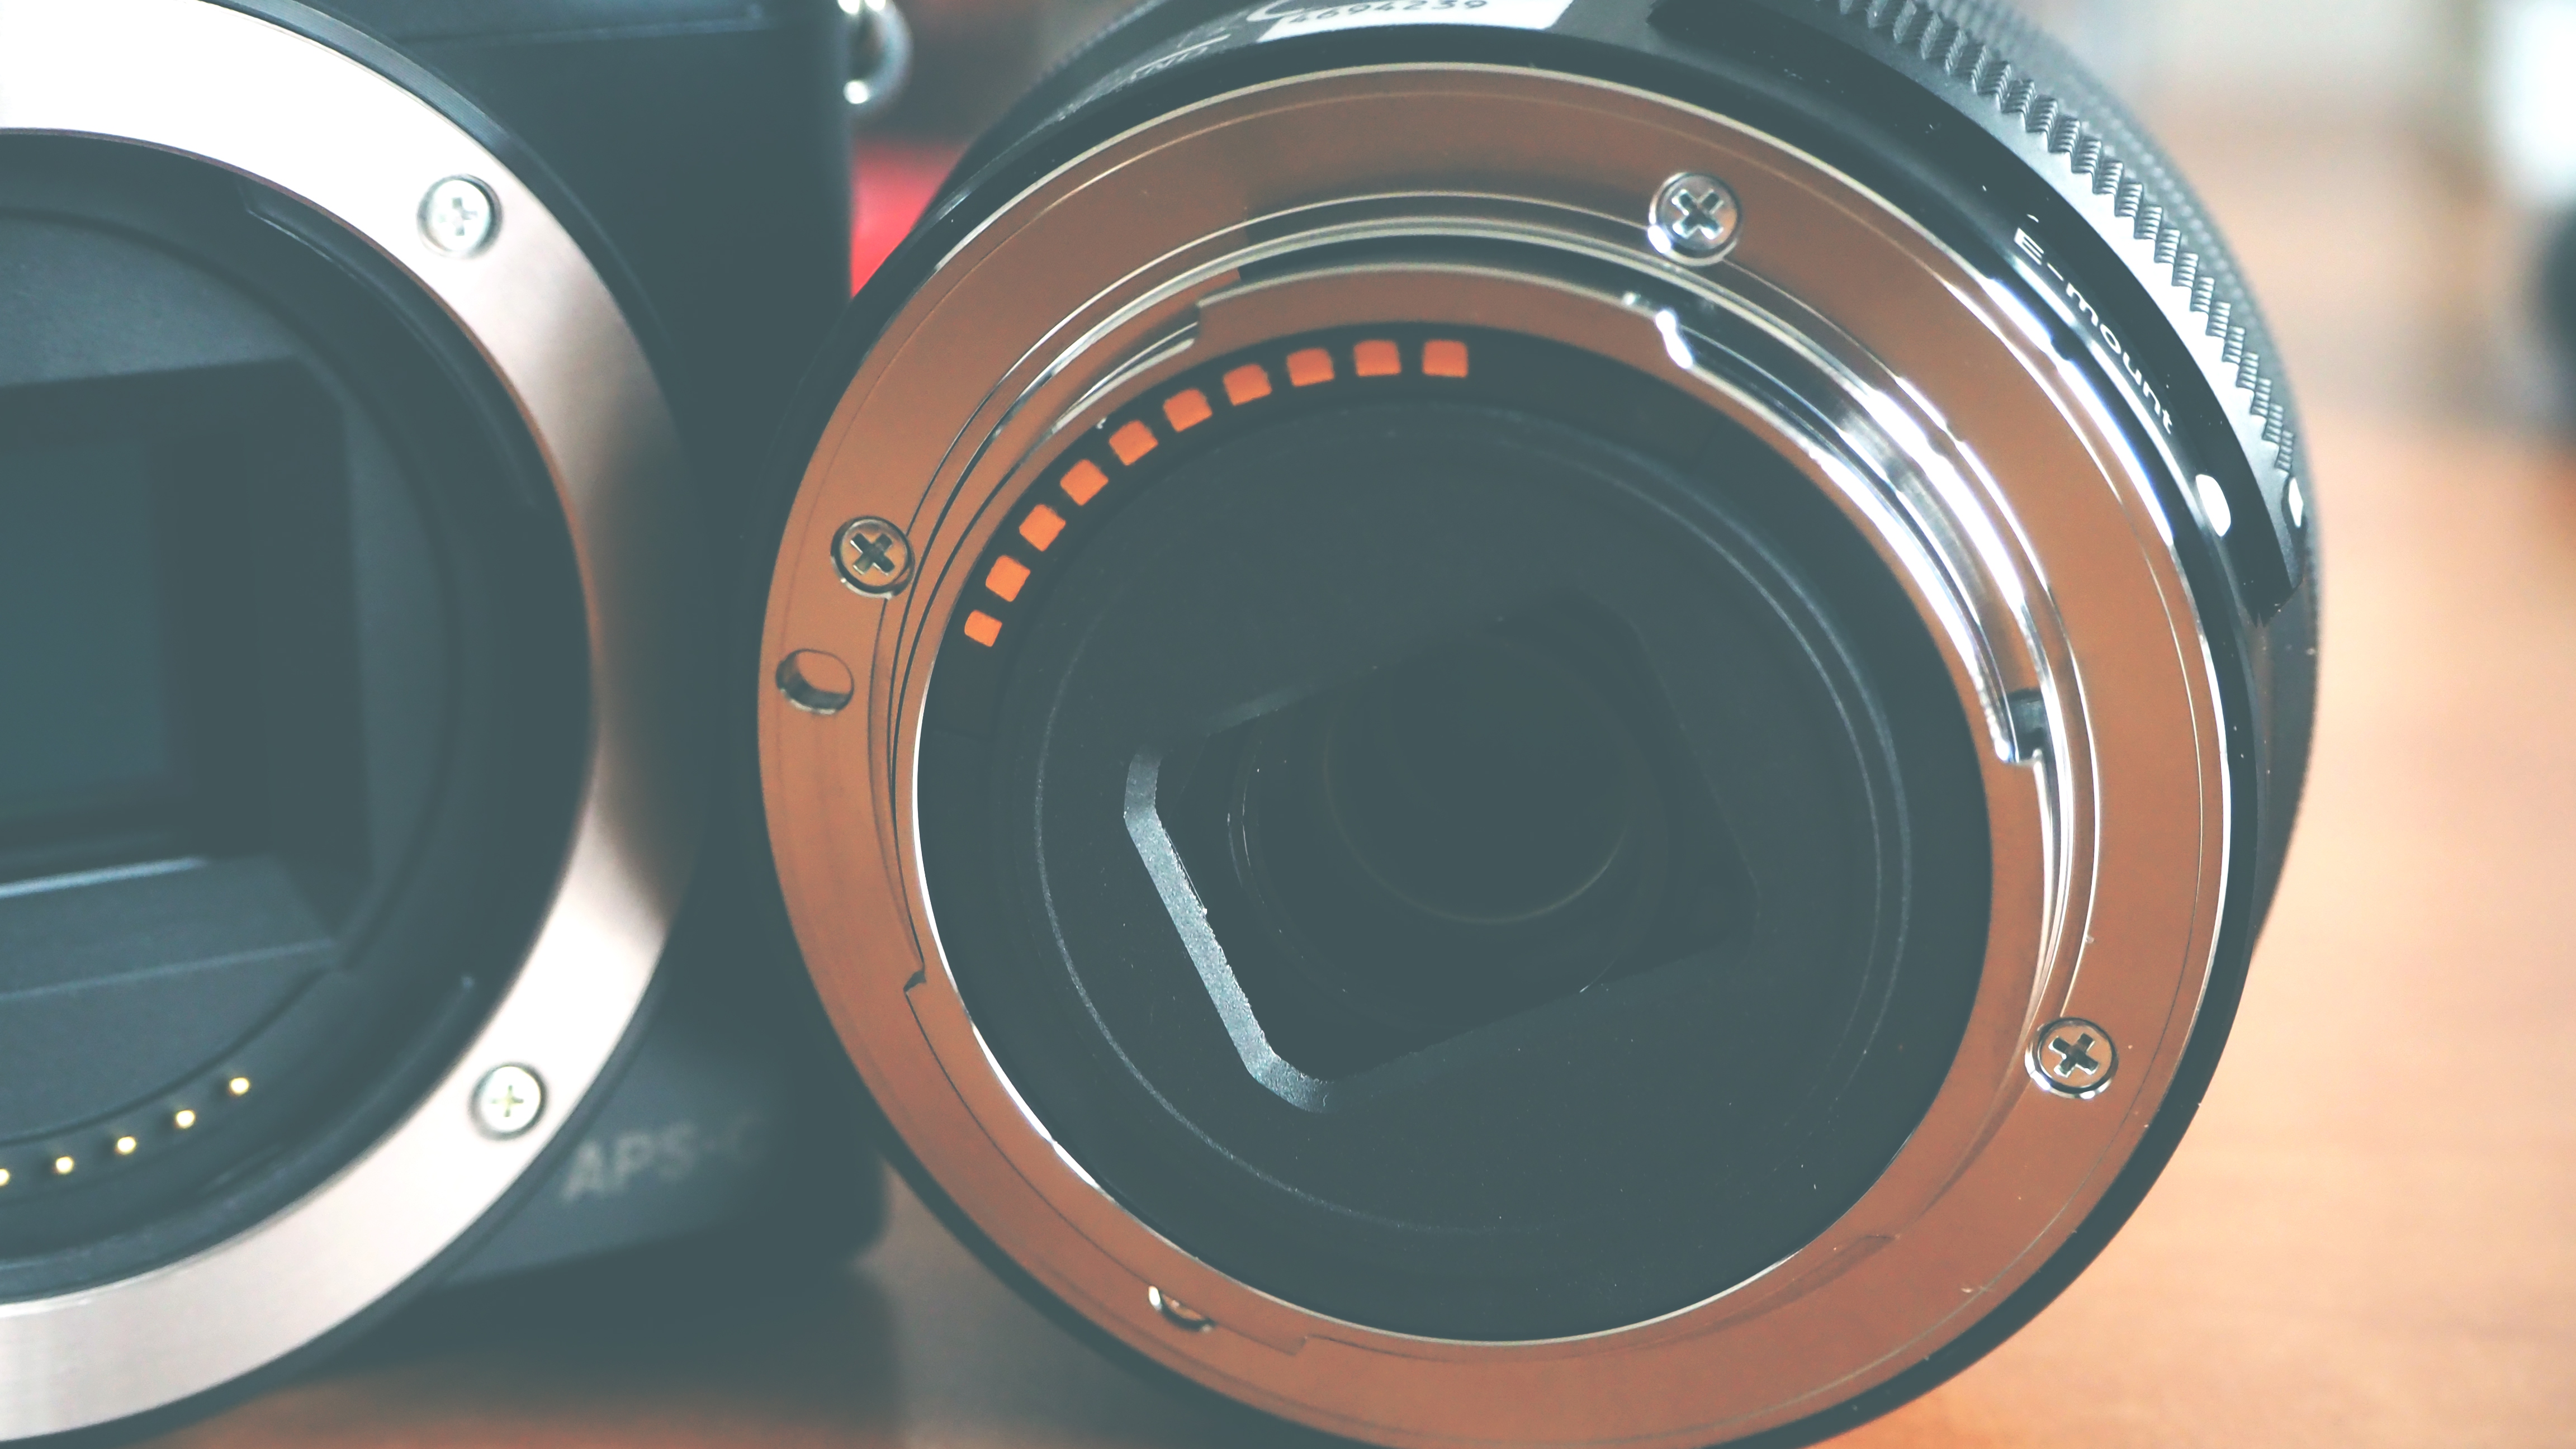
product, wheel, circle, auto part, rim, automotive wheel system, lens, cameras optics, camera lens, metal